Mumias West Constituency

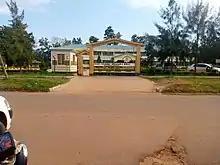
The main gate of Mumias Sub County Office taken from the Southern direction

The current member of parliament of Mumias West sub county is Hon. Naicca, Johnson Manya who has been on the seat from the year 2013 up to date on the ODM party ticket.